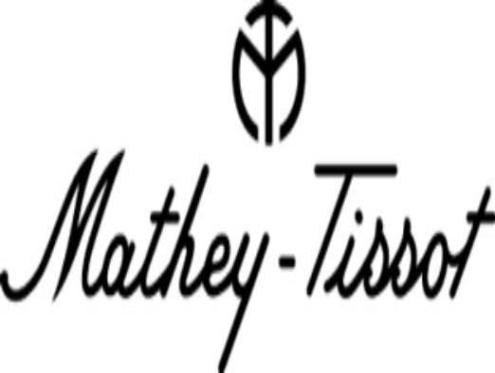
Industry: Clothes